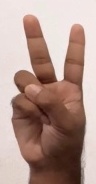
ASL sign: V